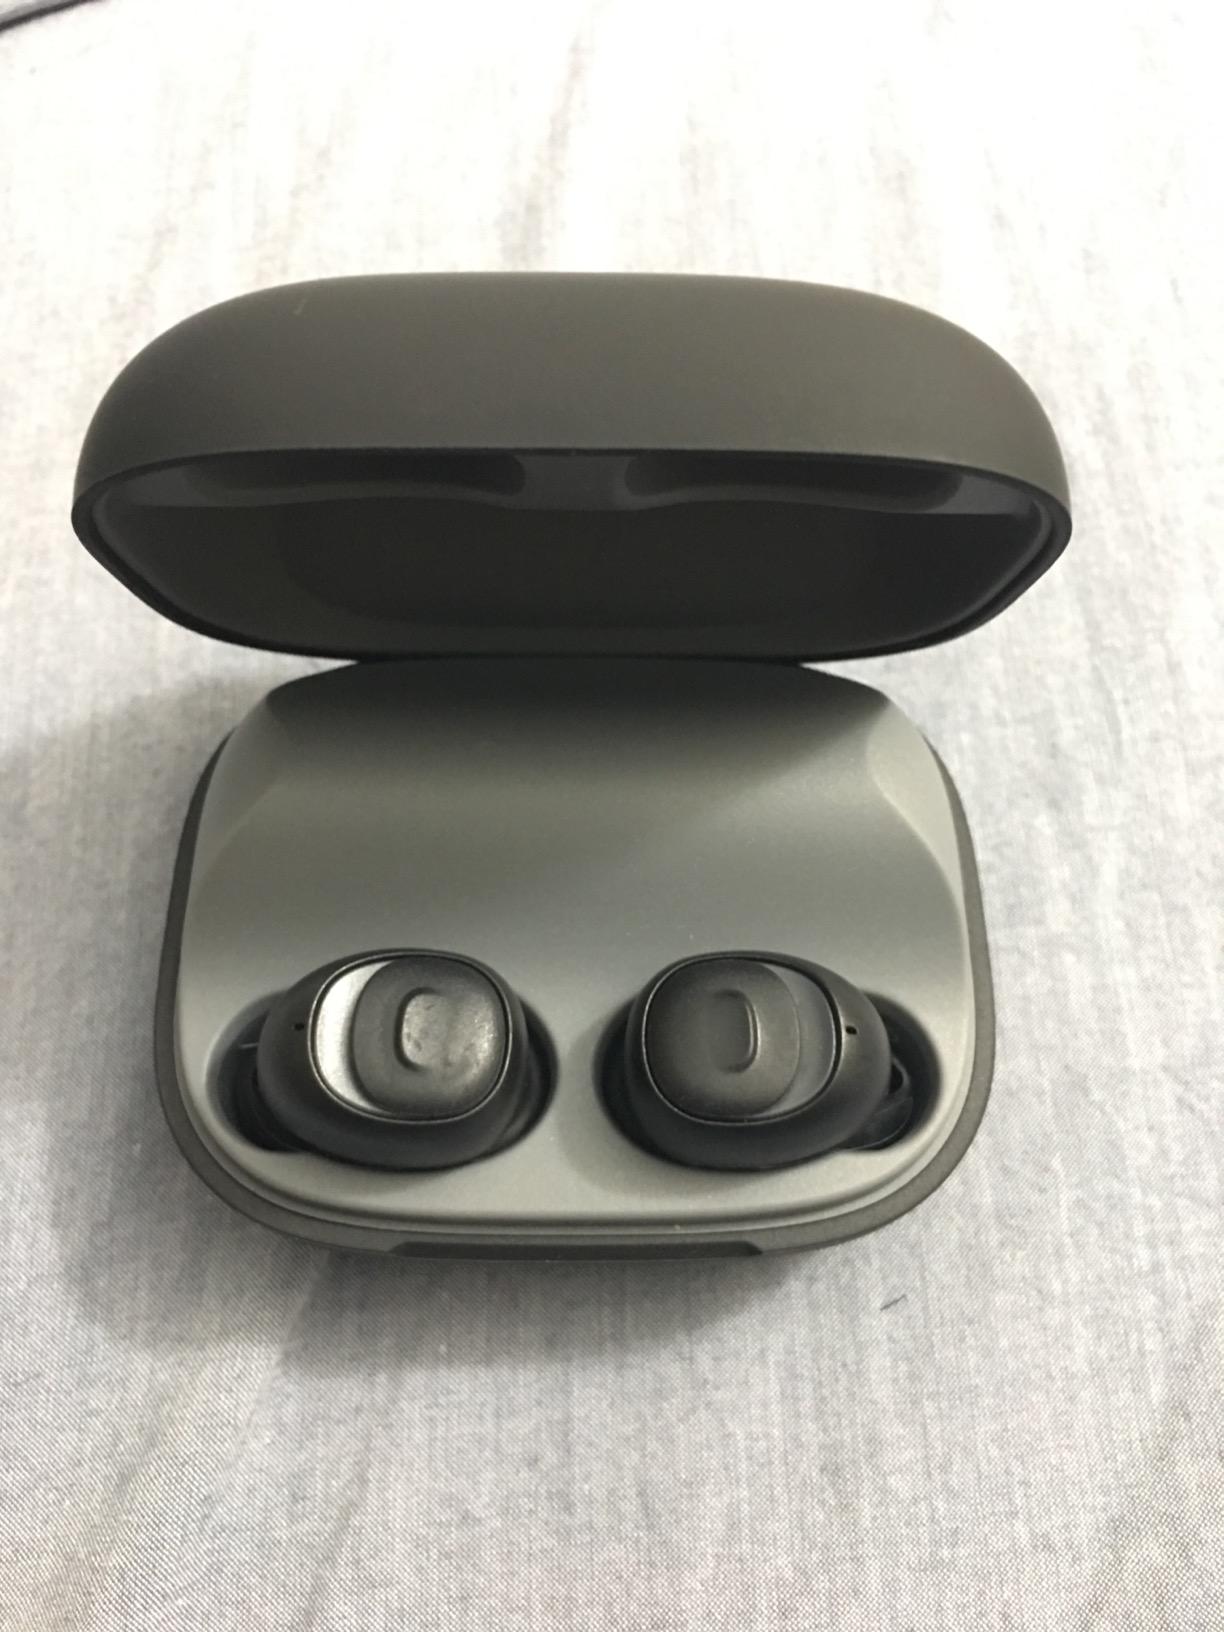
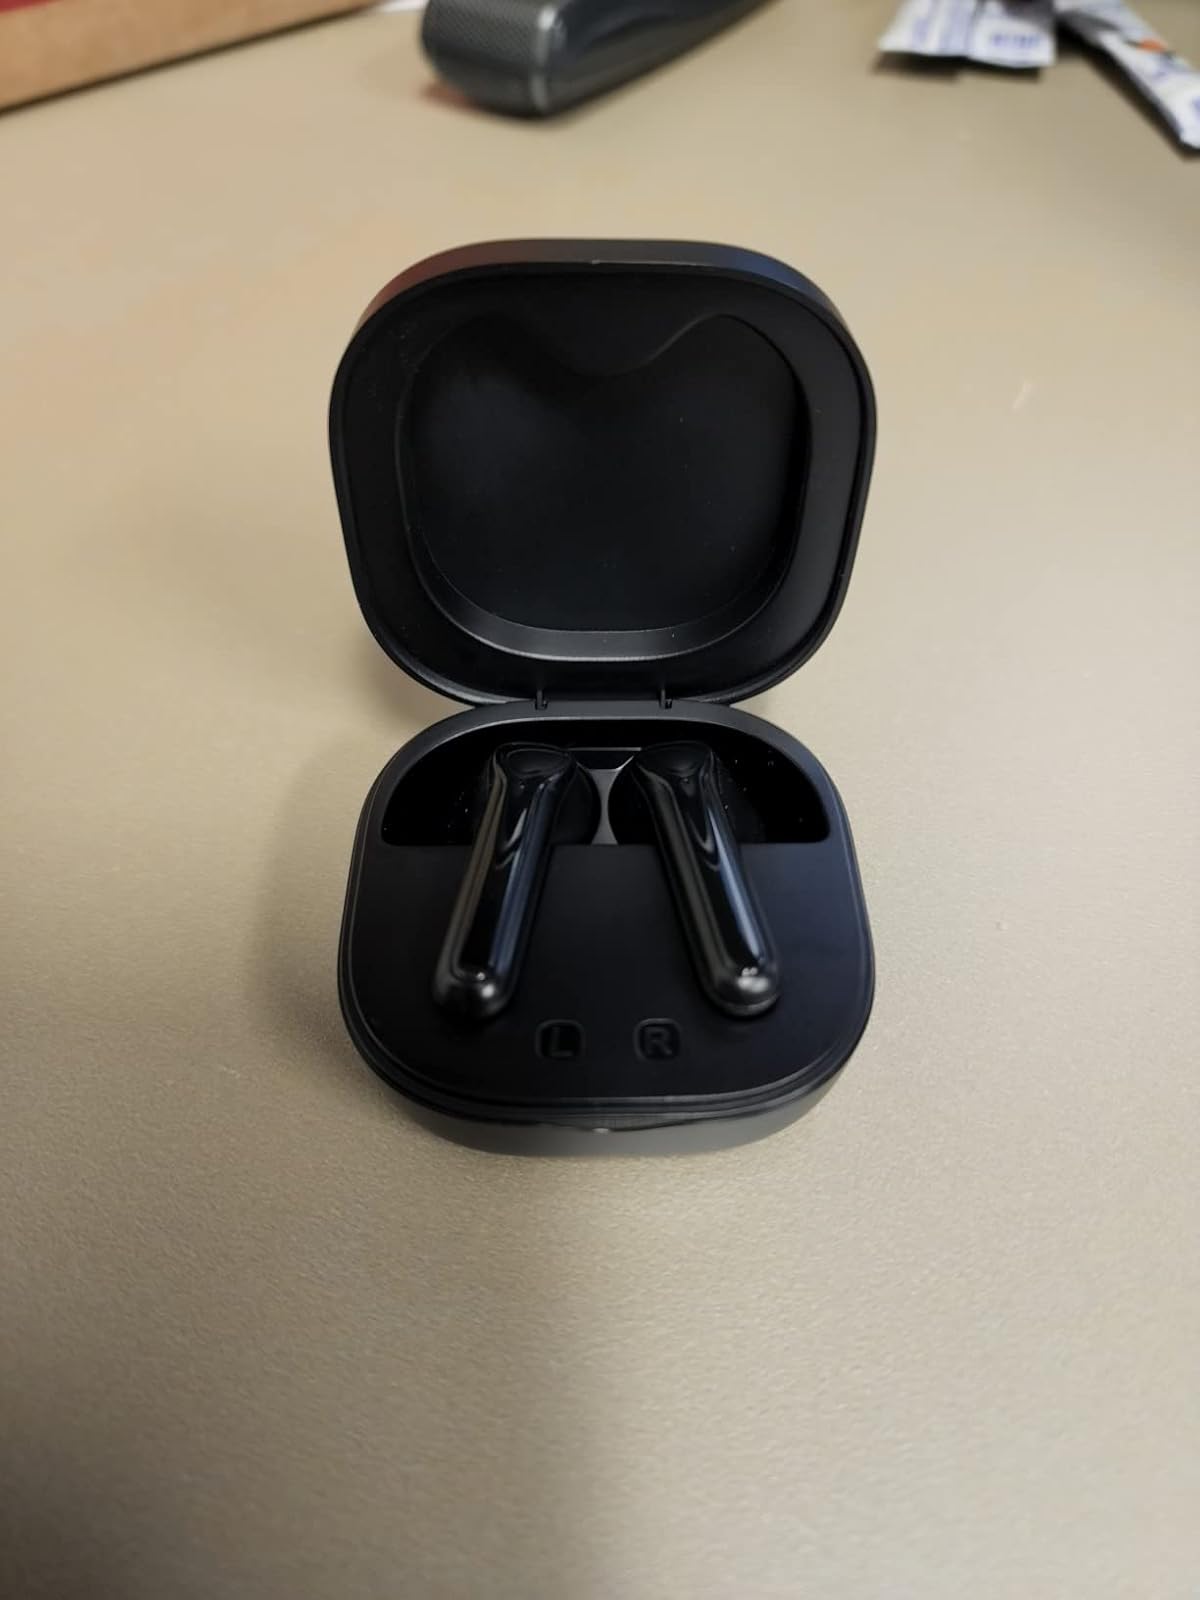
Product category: earbuds
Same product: no